Magna Carta

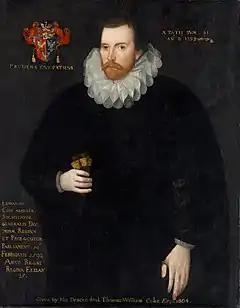
The jurist Edward Coke made extensive political use of Magna Carta.

During the 16th century, the interpretation of Magna Carta and the First Barons' War shifted. Henry VII took power at the end of the turbulent Wars of the Roses, followed by Henry VIII, and extensive propaganda under both rulers promoted the legitimacy of the regime, the illegitimacy of any sort of rebellion against royal power, and the priority of supporting the Crown in its arguments with the Papacy.